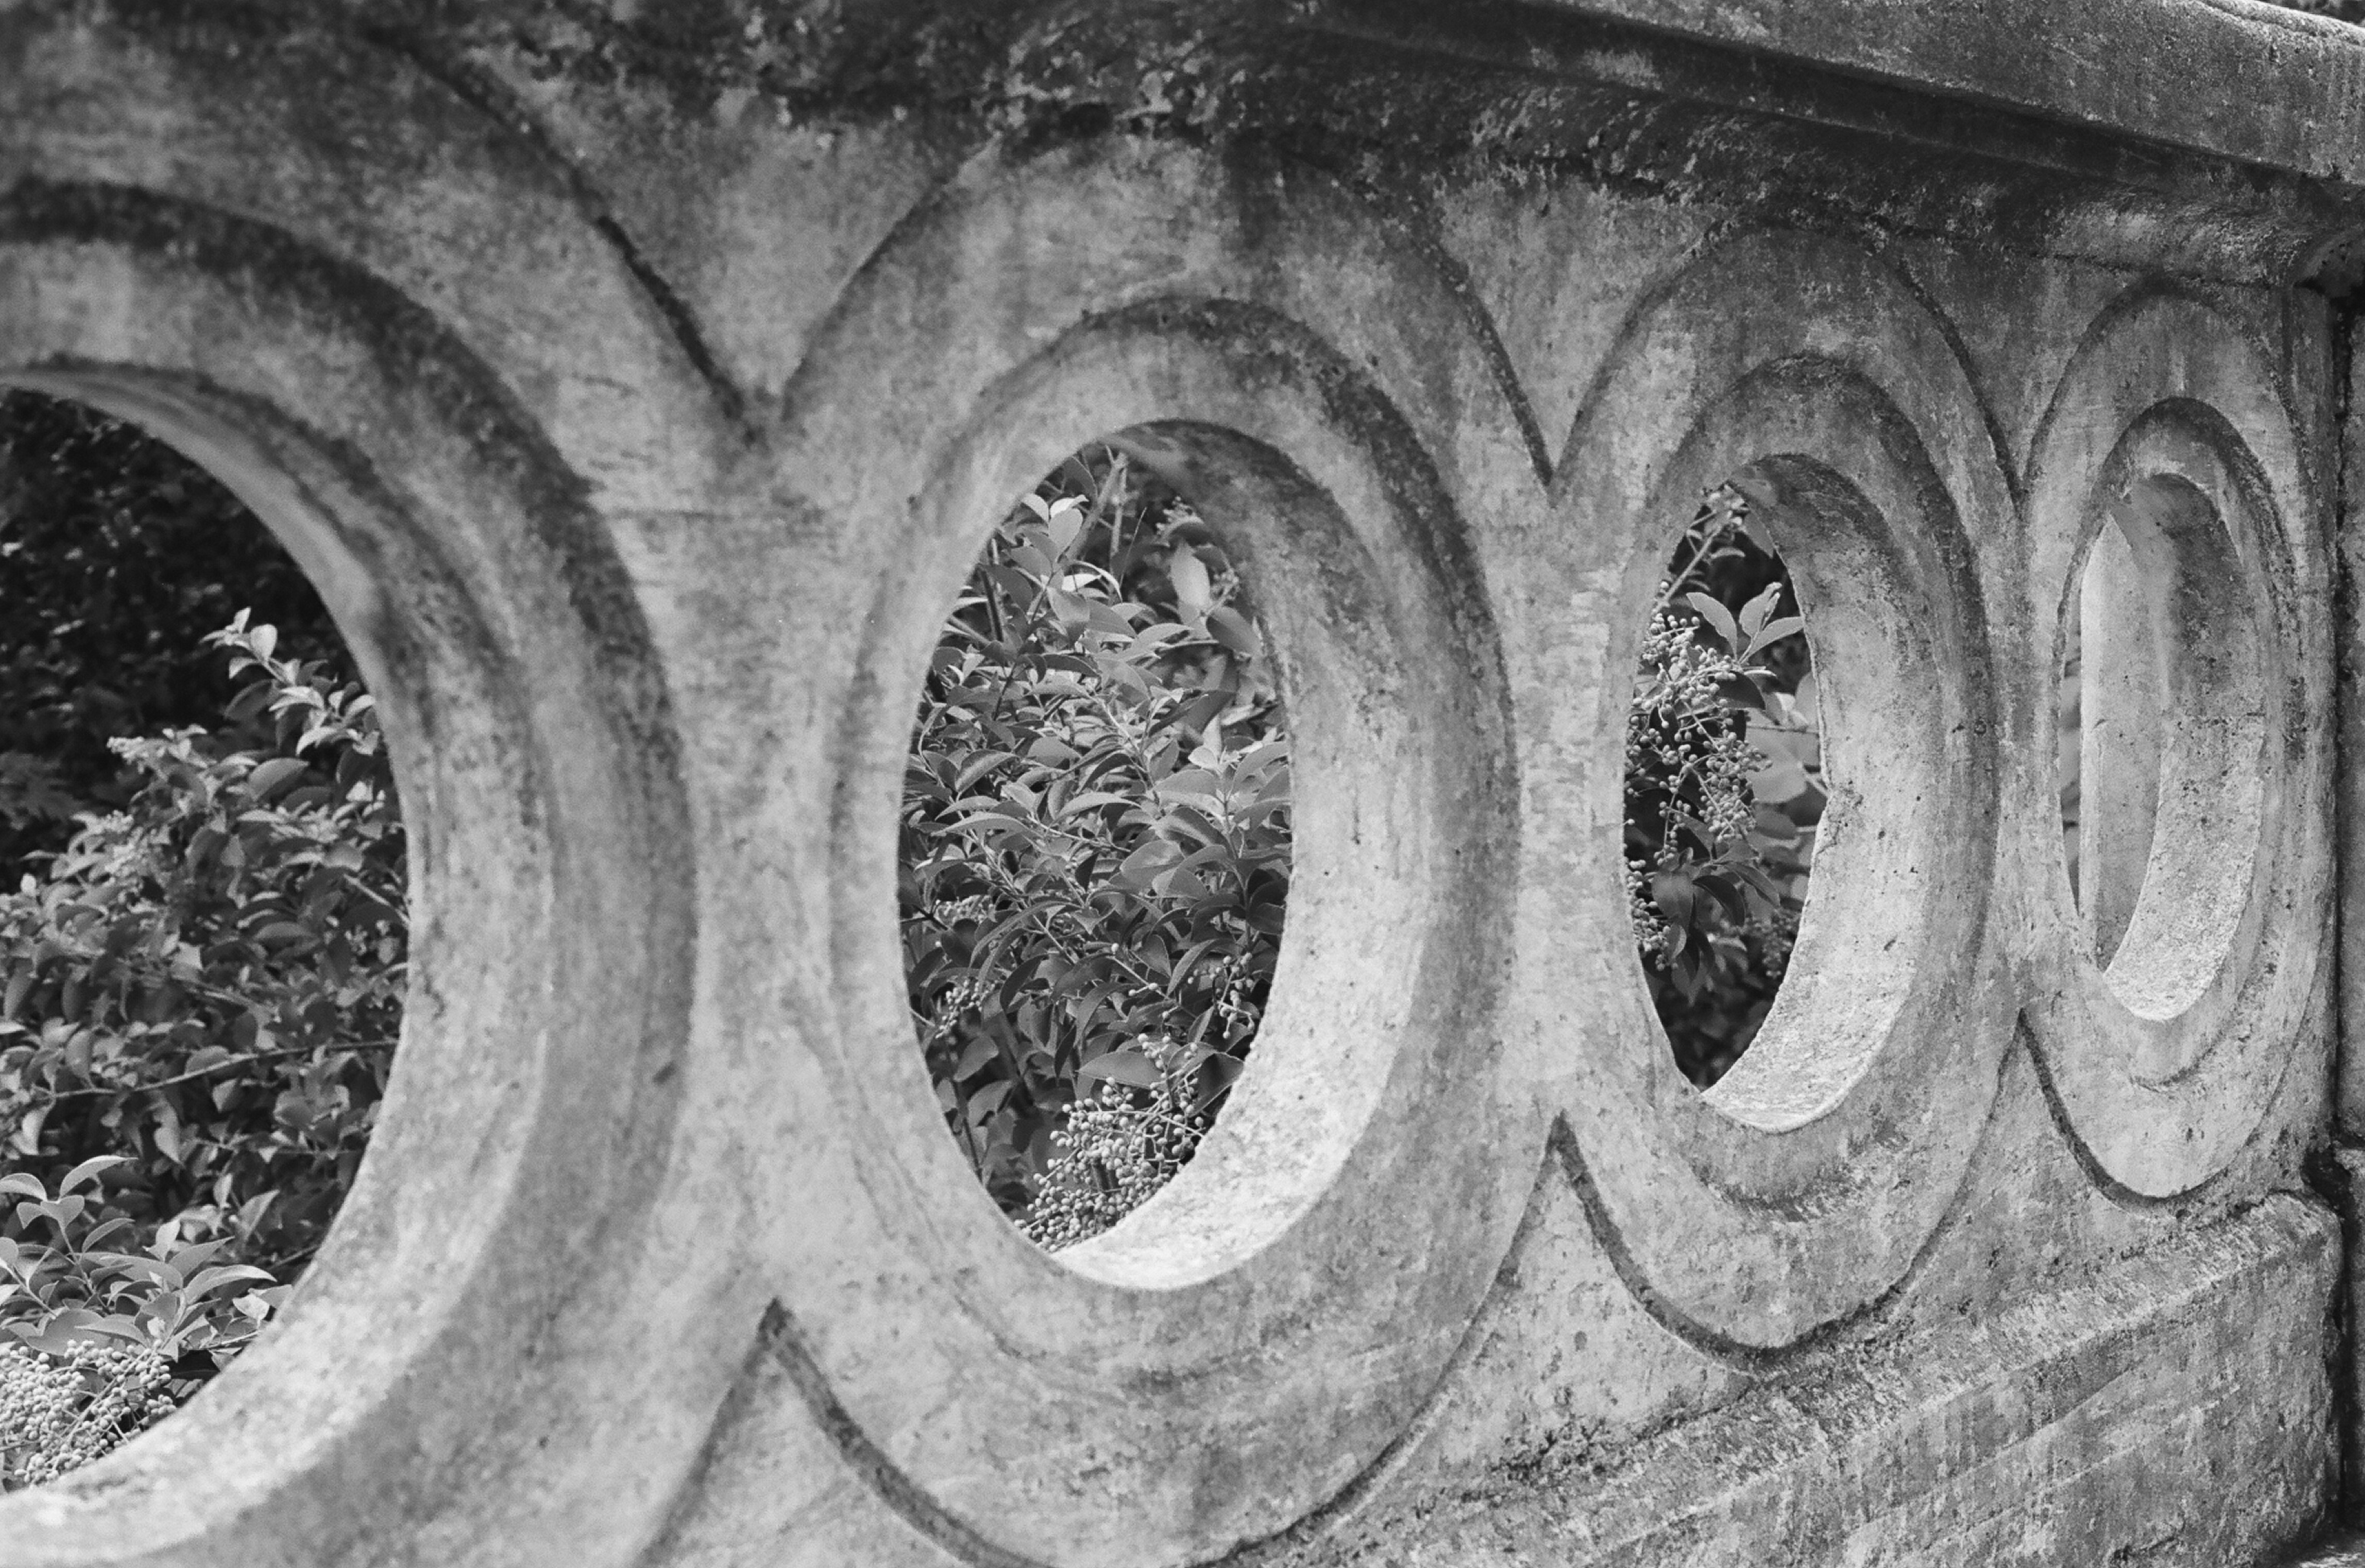
black and white, architecture, wood, white, window, building, old, city, arch, line, column, exterior, historic, black, monochrome, circle, sculpture, art, sketch, drawing, ruins, symmetry, history, carving, shape, stone carving, monochrome photography, ancient history